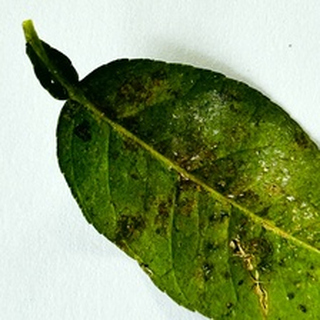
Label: lemon_bacterial_blight